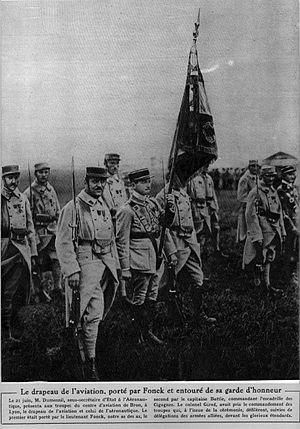
La base aérienne 111 Lyon-Bron était un site opérationnel de l'Armée de l'air française, situé sur le territoire de la commune de Bron, près de la ville de Lyon.
René Fonck, né à Saulcy-sur-Meurthe le 27 mars 1894 et mort dans le 8ᵉ arrondissement de Paris le 18 juin 1953, est un aviateur et homme politique français.